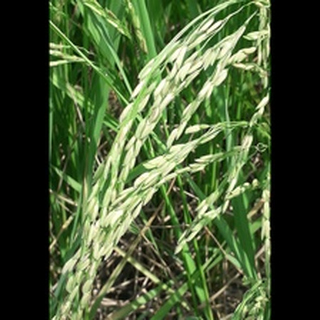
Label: healthy_rice